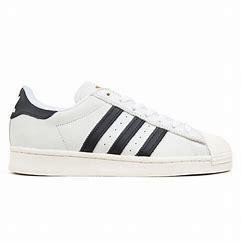
Brand: adidas
Model: Superstar Skate